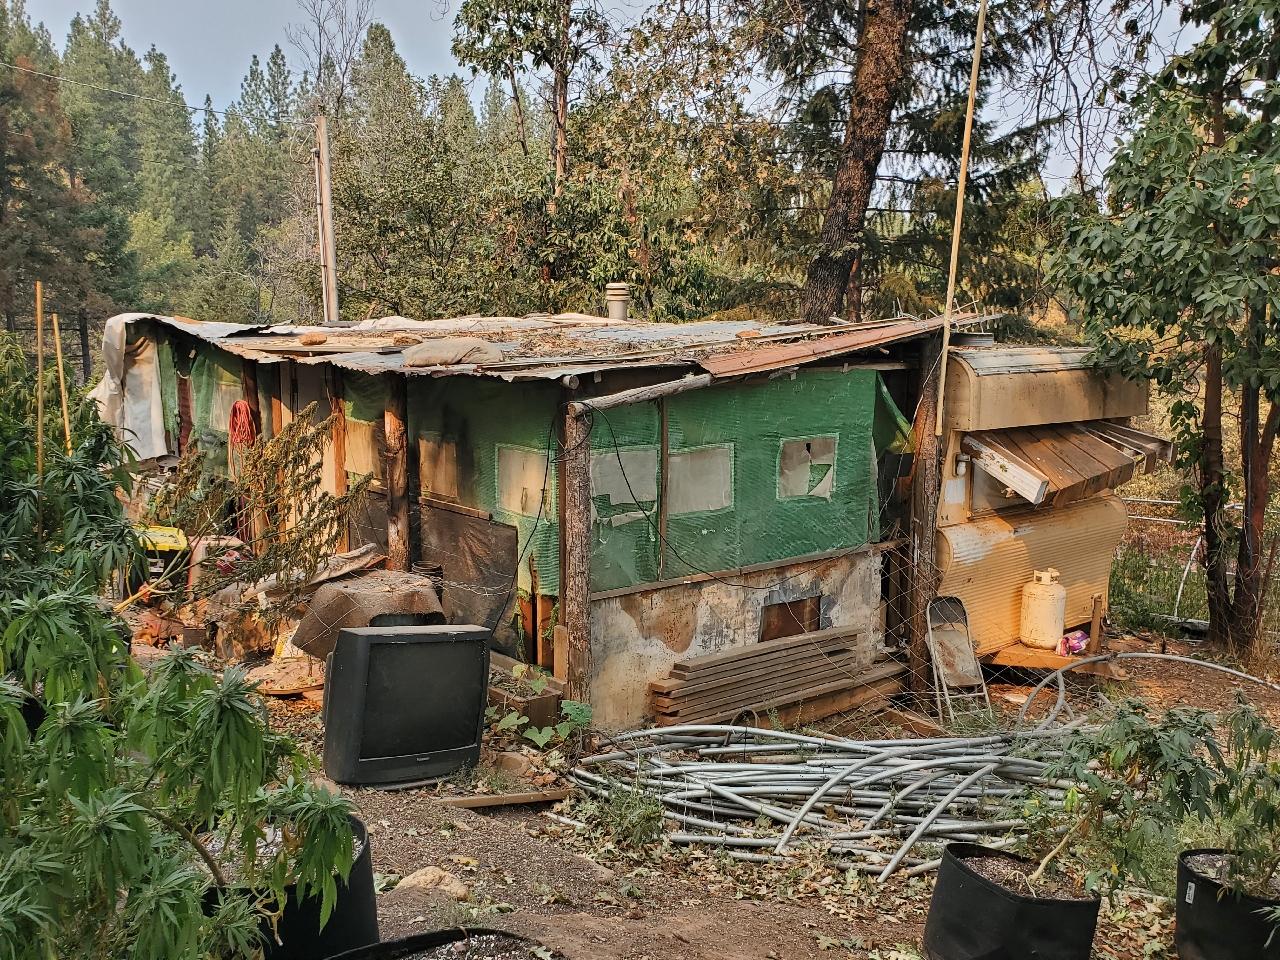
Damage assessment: no_damage